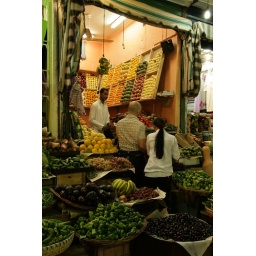
Purchasing fruit in a market